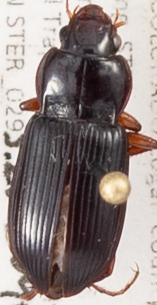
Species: Amara carinata
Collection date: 2015-06-25
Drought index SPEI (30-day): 0.06
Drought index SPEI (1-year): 1.642
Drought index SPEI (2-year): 1.498